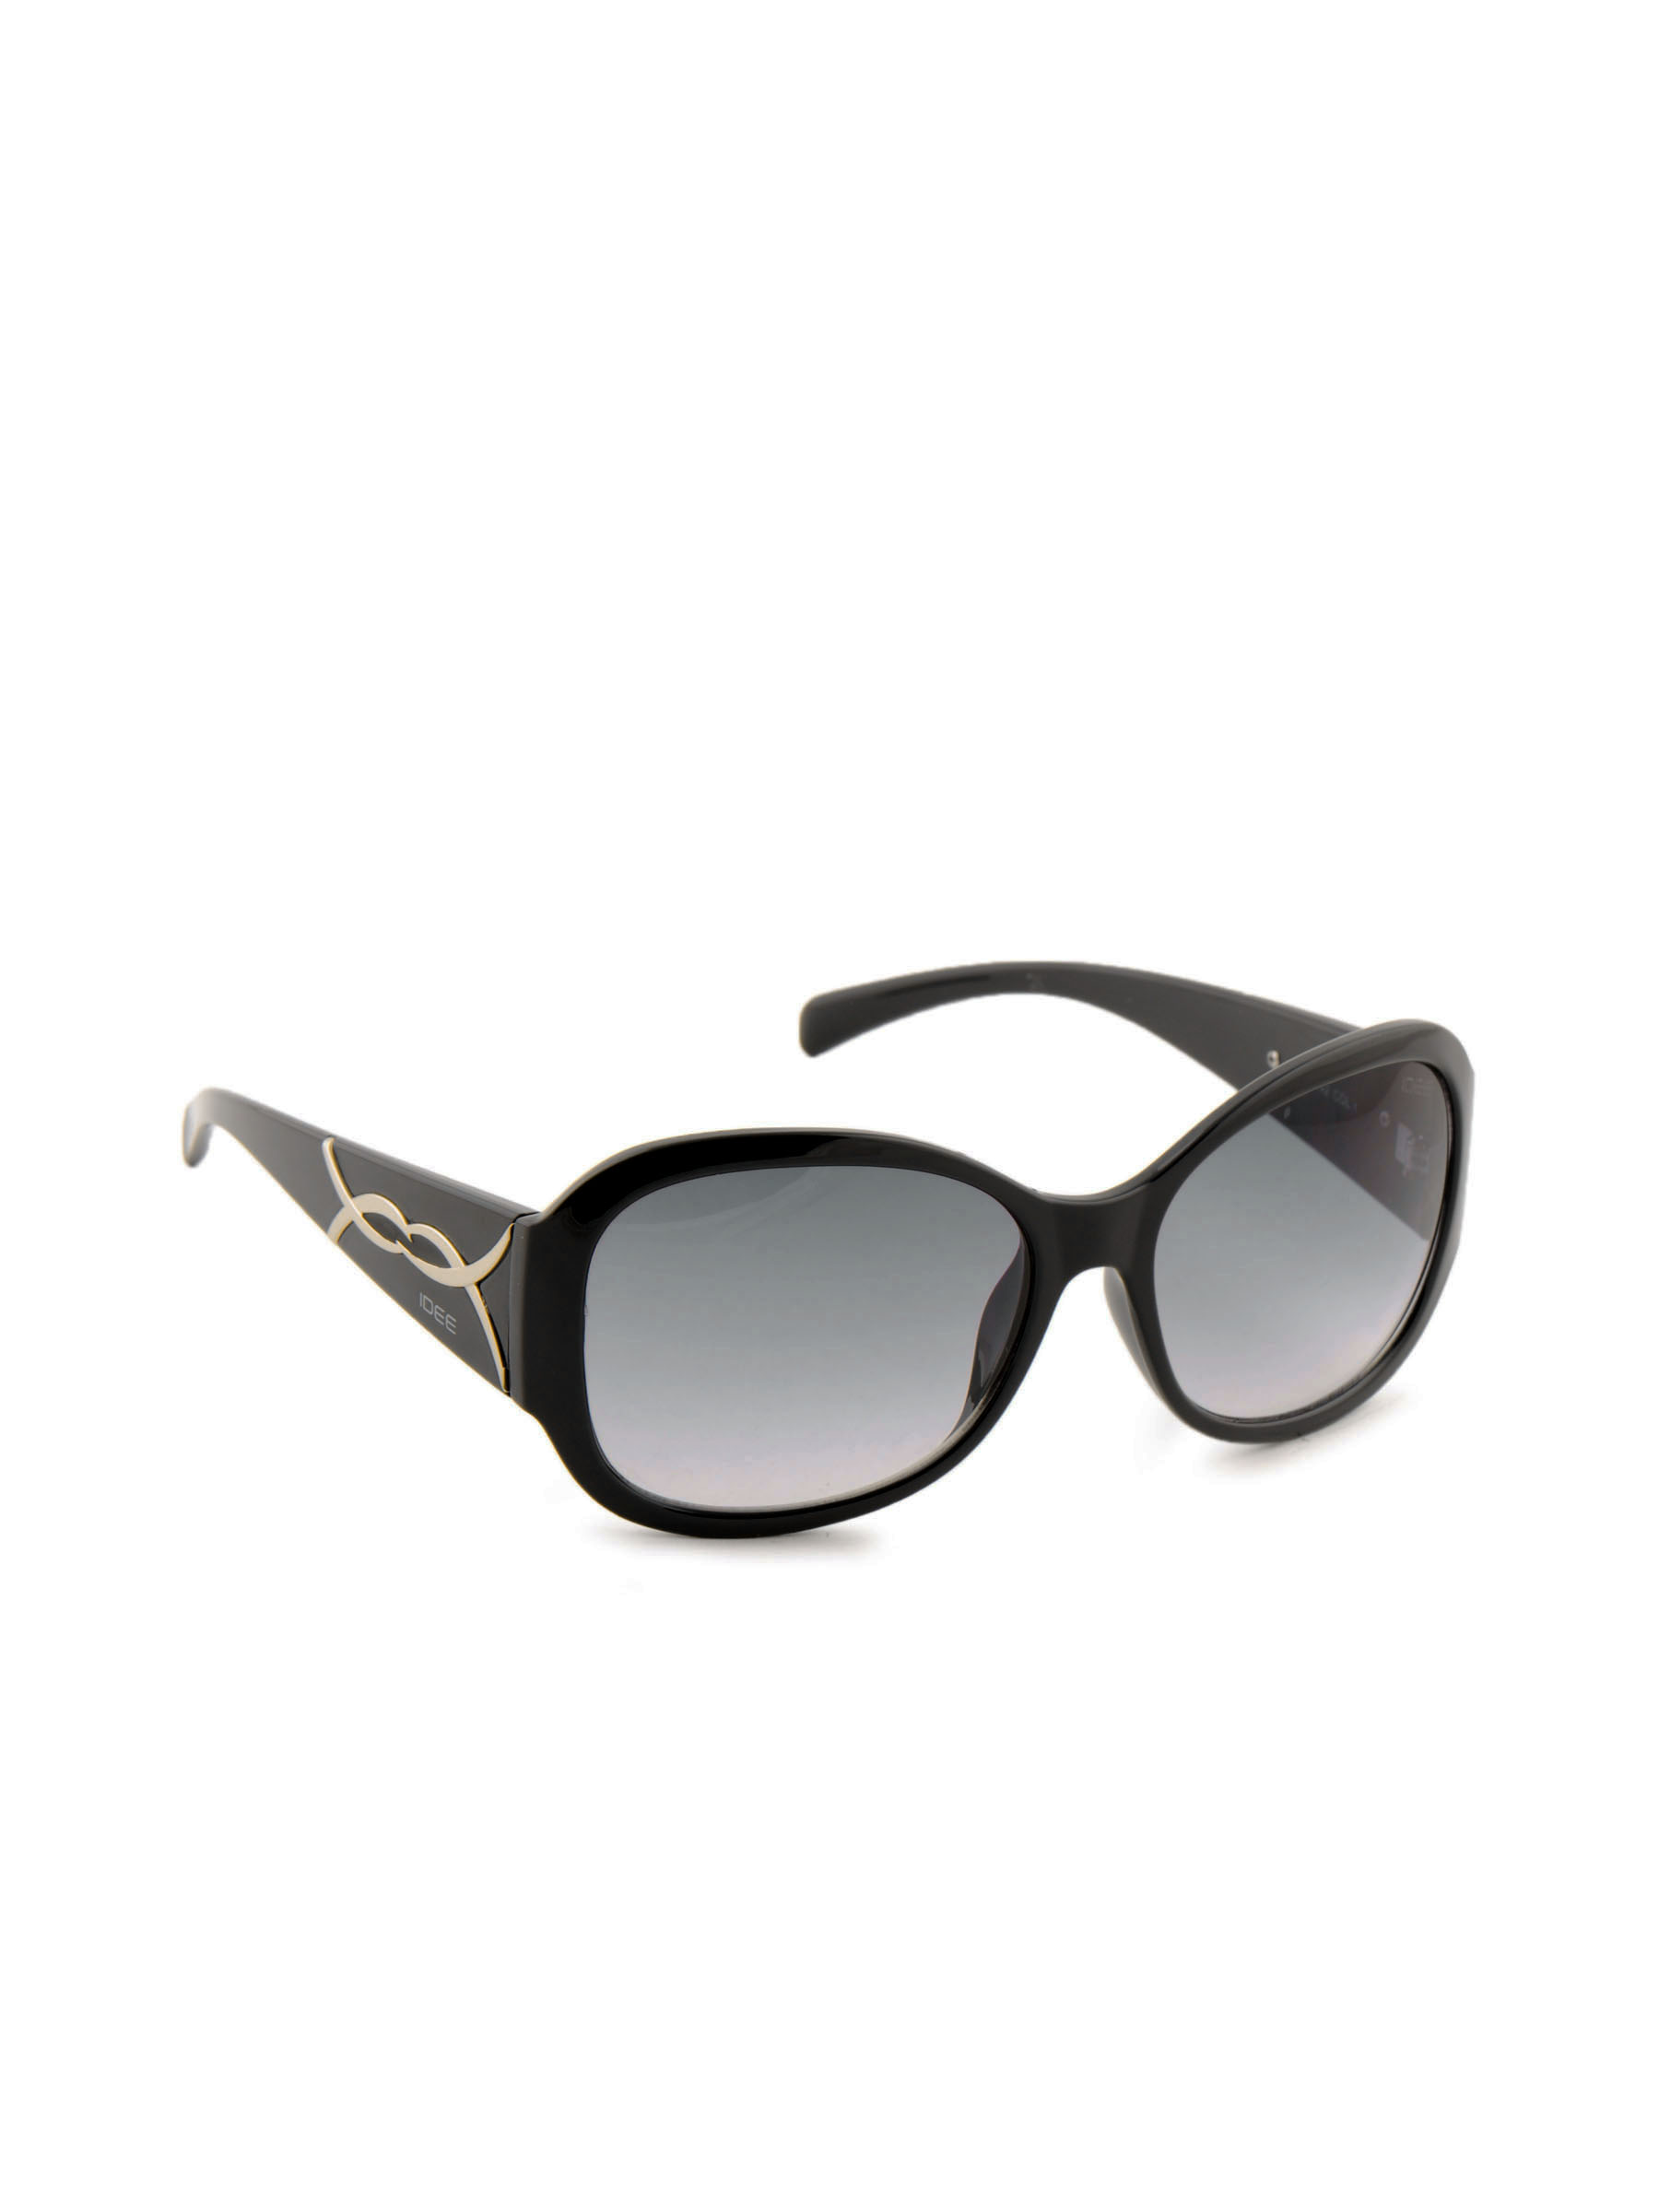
Idee Women Funky Eyewear Black Sunglasses
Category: Accessories / Eyewear / Sunglasses
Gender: Women
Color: Black
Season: Winter 2016
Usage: Casual